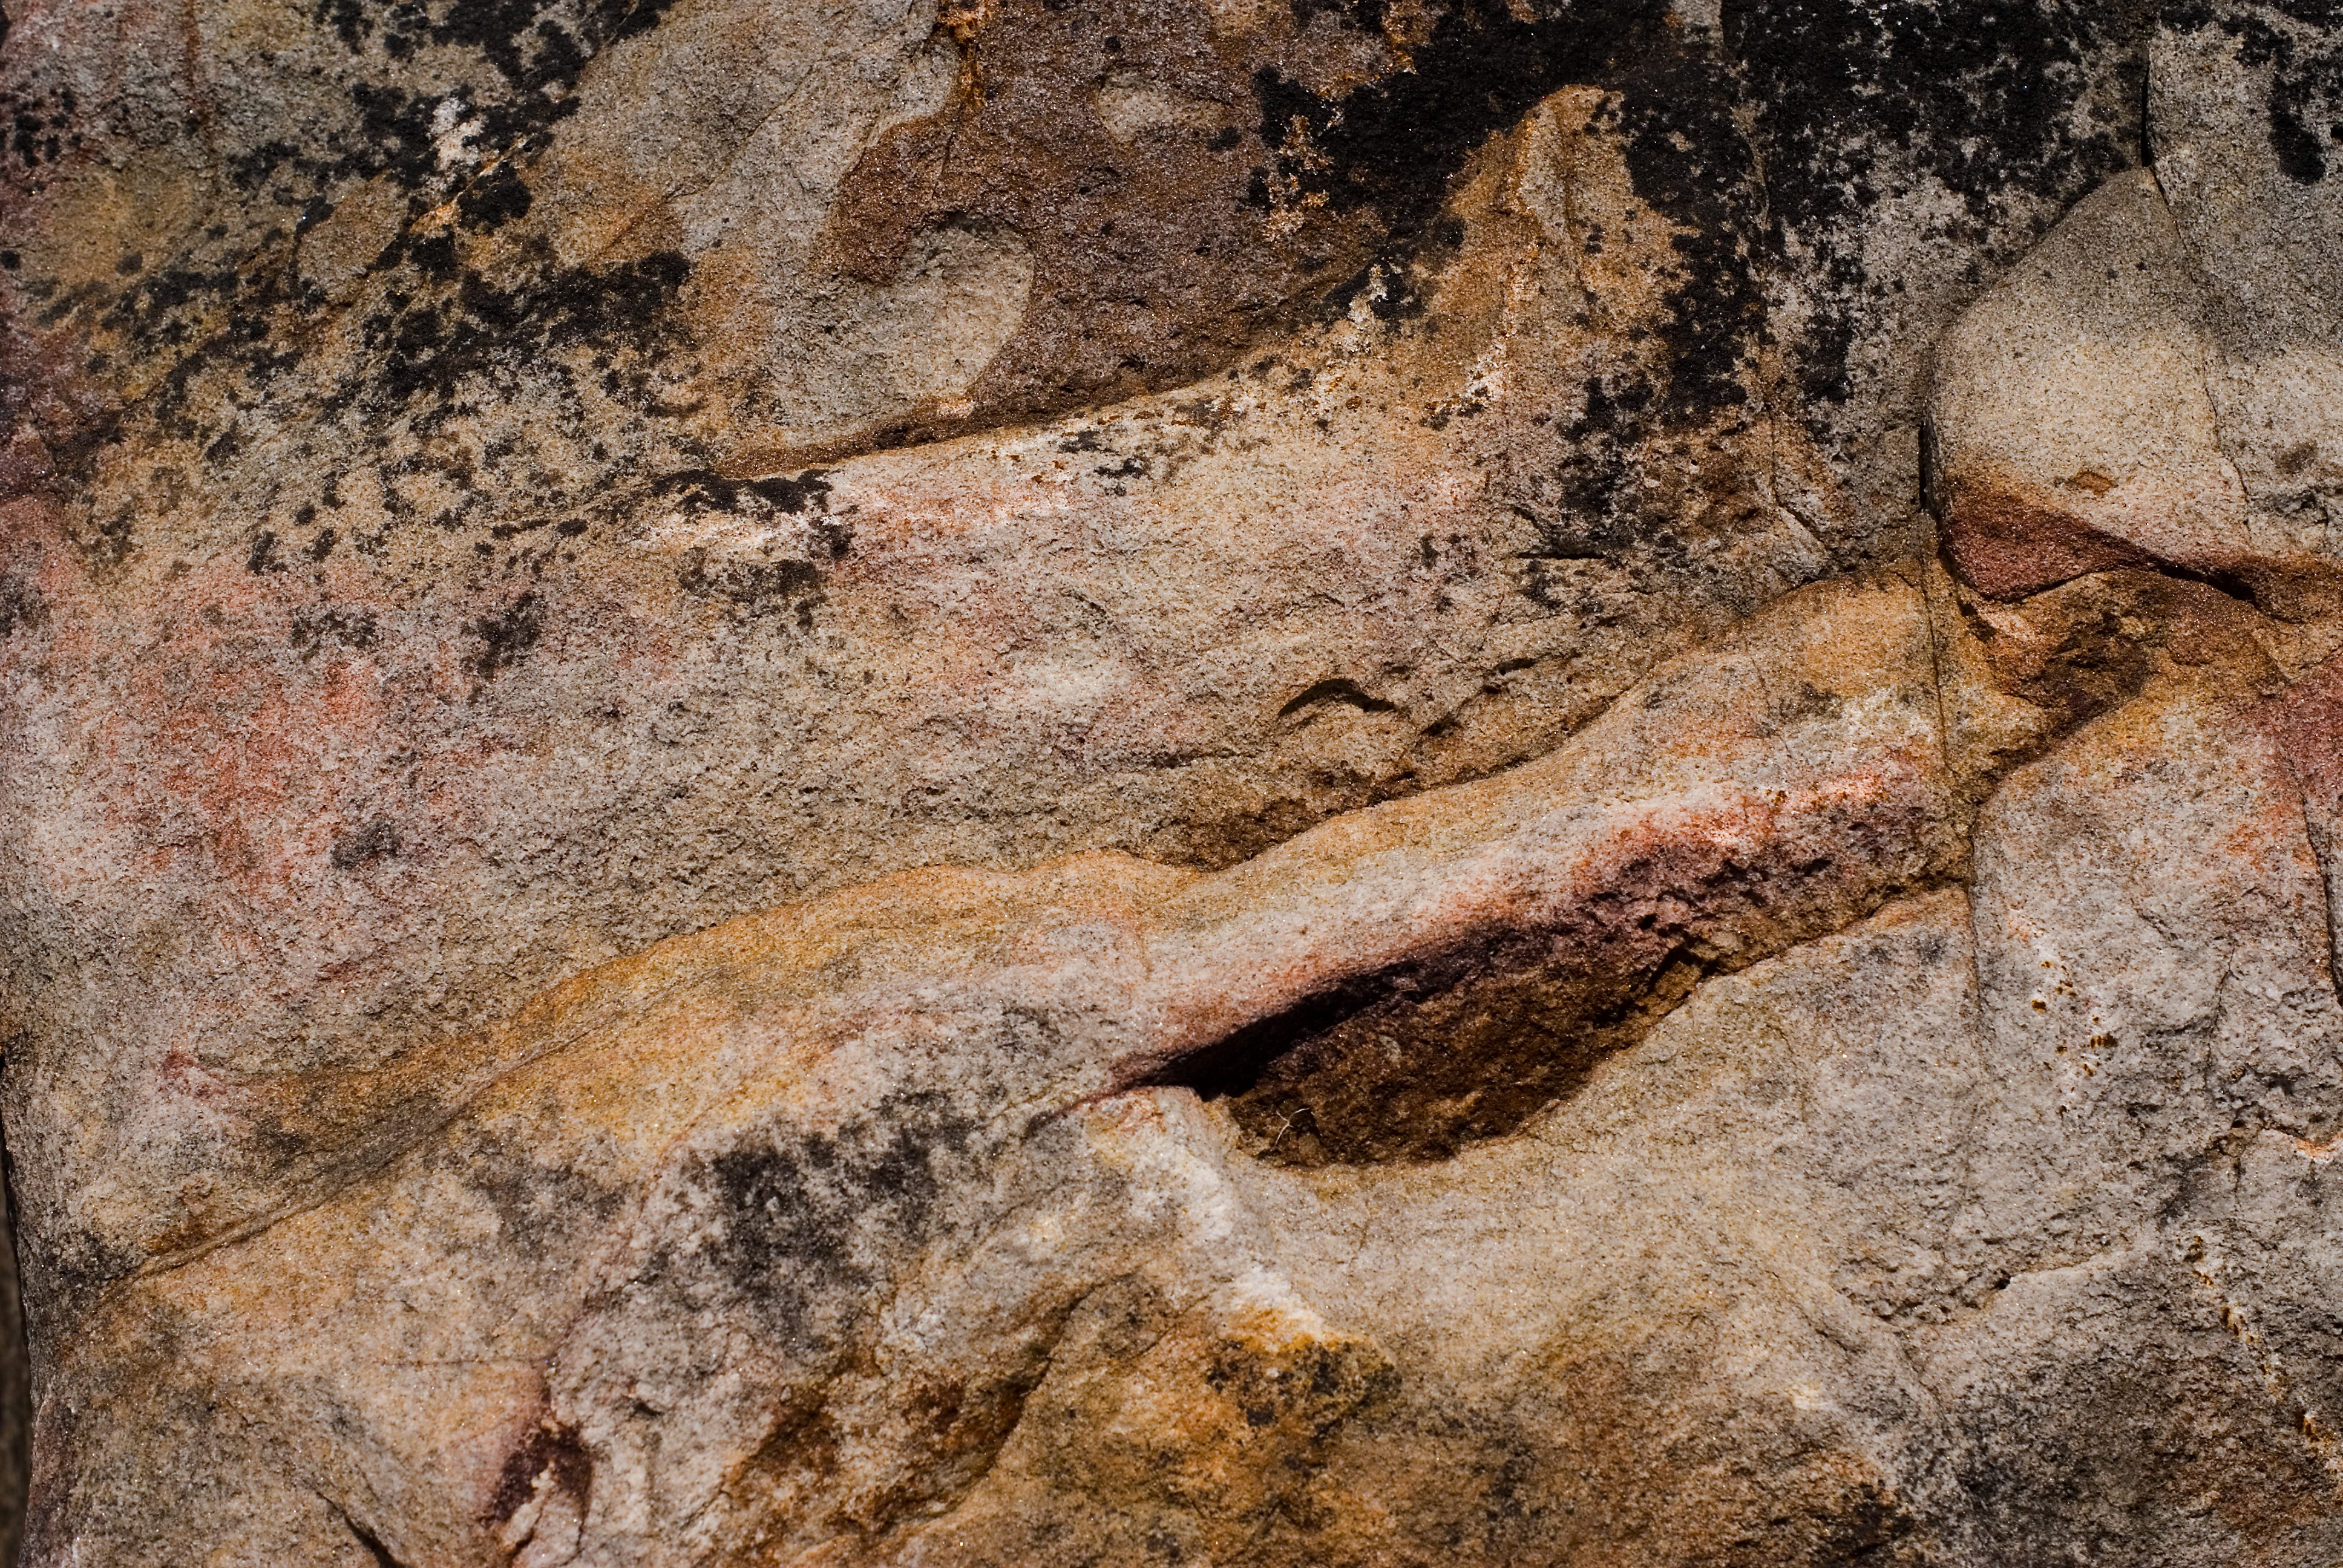
nature, rock, wood, texture, wall, stone, formation, cave, soil, material, background, geology, bolder, ancient history